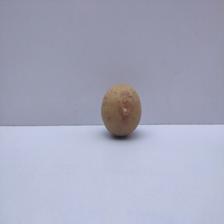
Size: Small